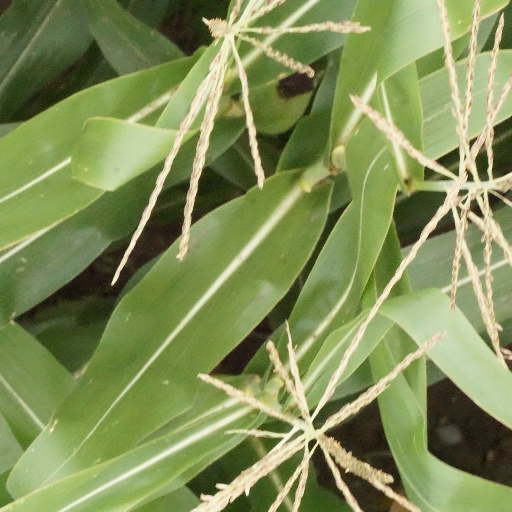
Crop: maize; corn